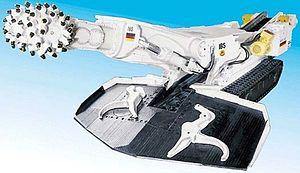
Une haveuse est une machine d'abattage utilisée dans des travaux souterrains afin d'extraire des matériaux.